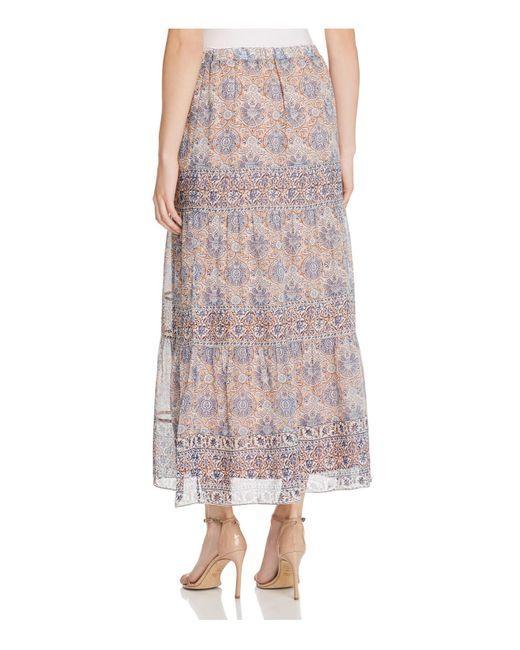
Maxirock für Damen mit aufgedrucktem Design